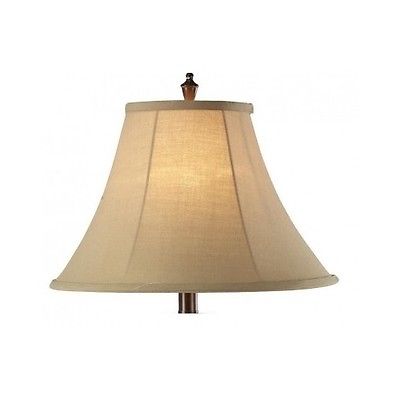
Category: lamp